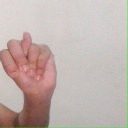
अक्षर: न